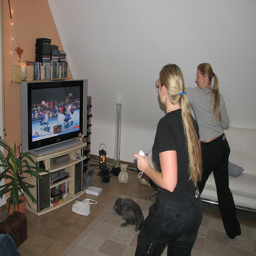
Two women playing a game with Nintendo Wii controllers.
two people standing in a living room playing nintendo wii
Two women are playing video games in a living room.
Two women playing a video game on the Wii in living room.
Two women play a boxing video game in a living room.